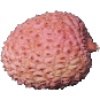
Label: lychee